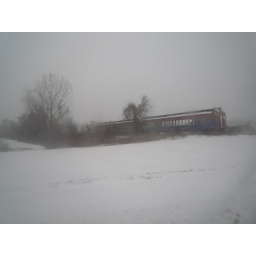
the old train cars in hurley